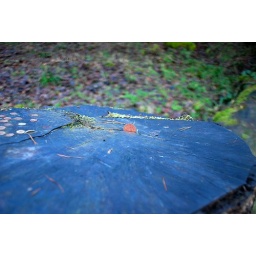
coin in blue tree - Yorkshire